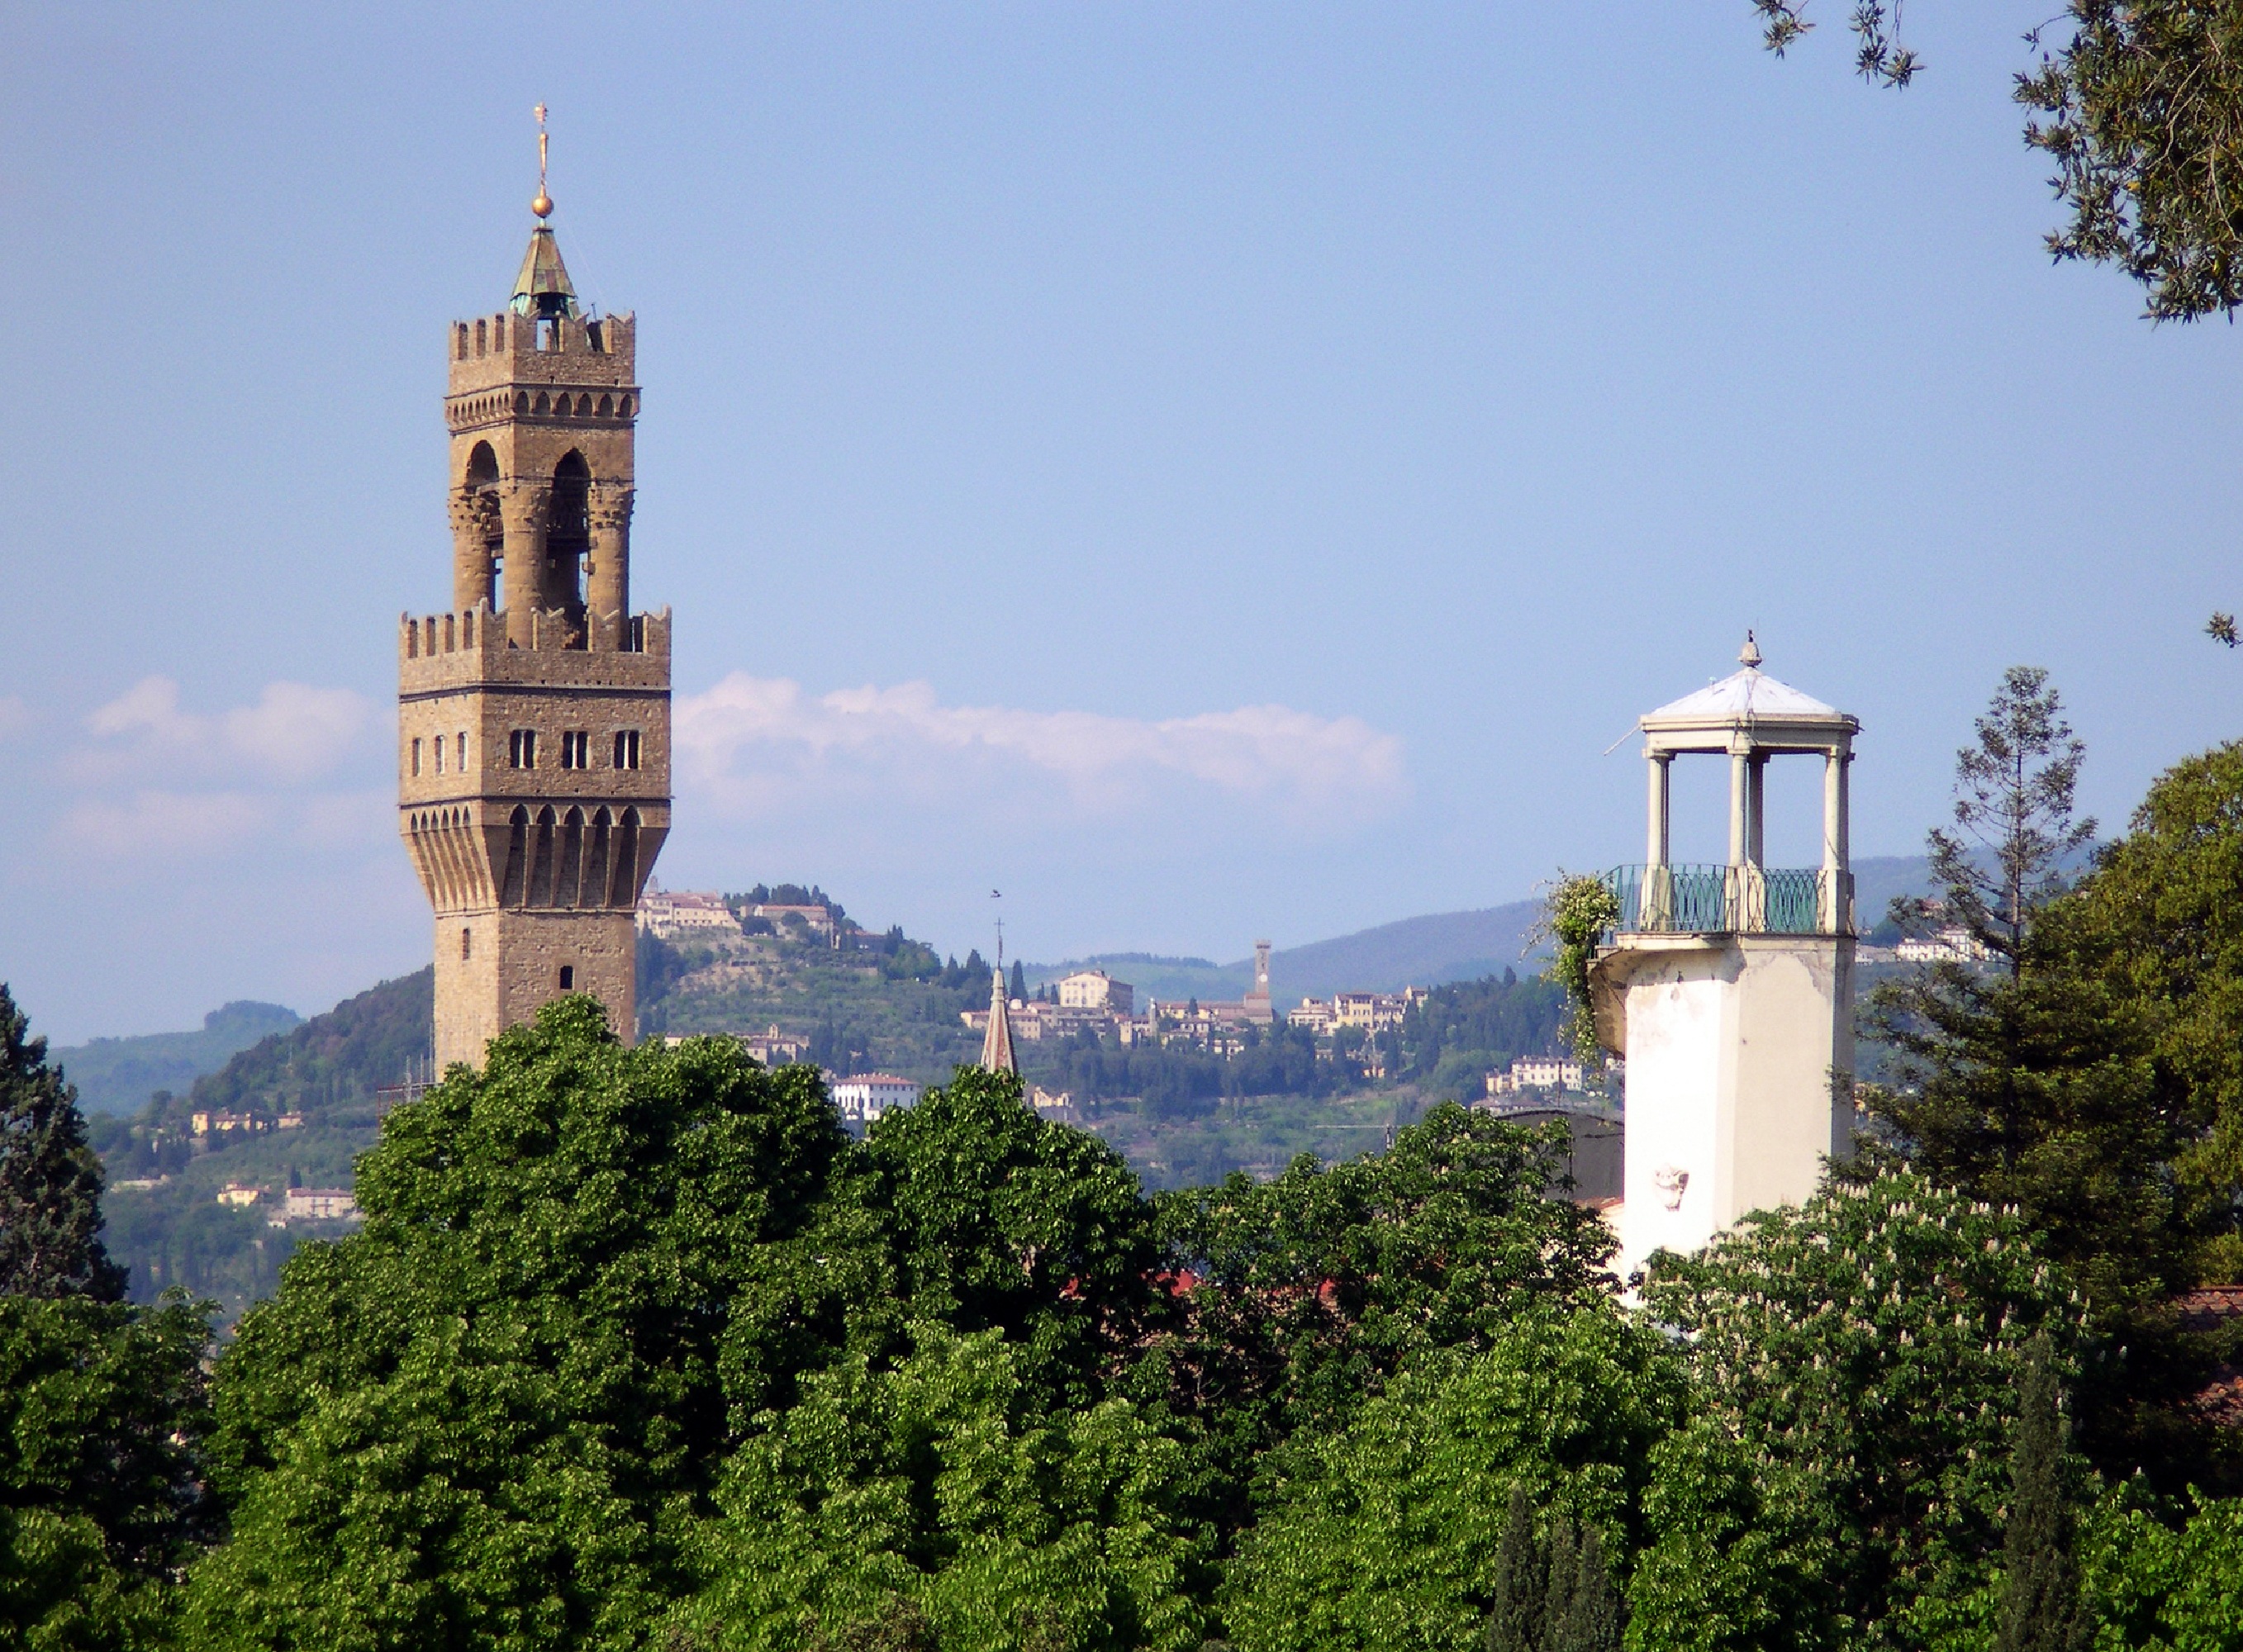
town, building, chateau, city, downtown, tower, landmark, cathedral, tourism, place of worship, clock tower, bell tower, steeple, monastery, florence, old palace, of arnolfo tower, fiesole, human settlement